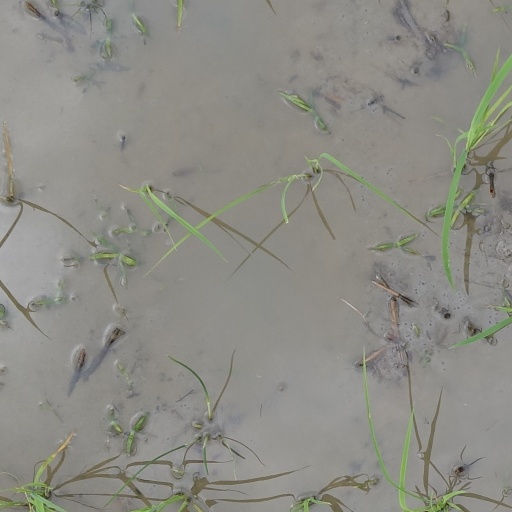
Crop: rice